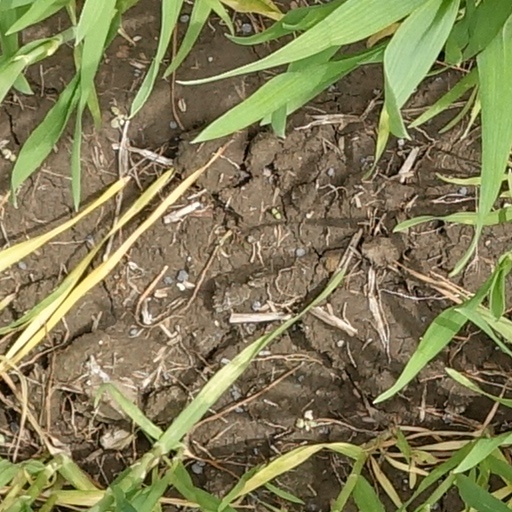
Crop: wheat